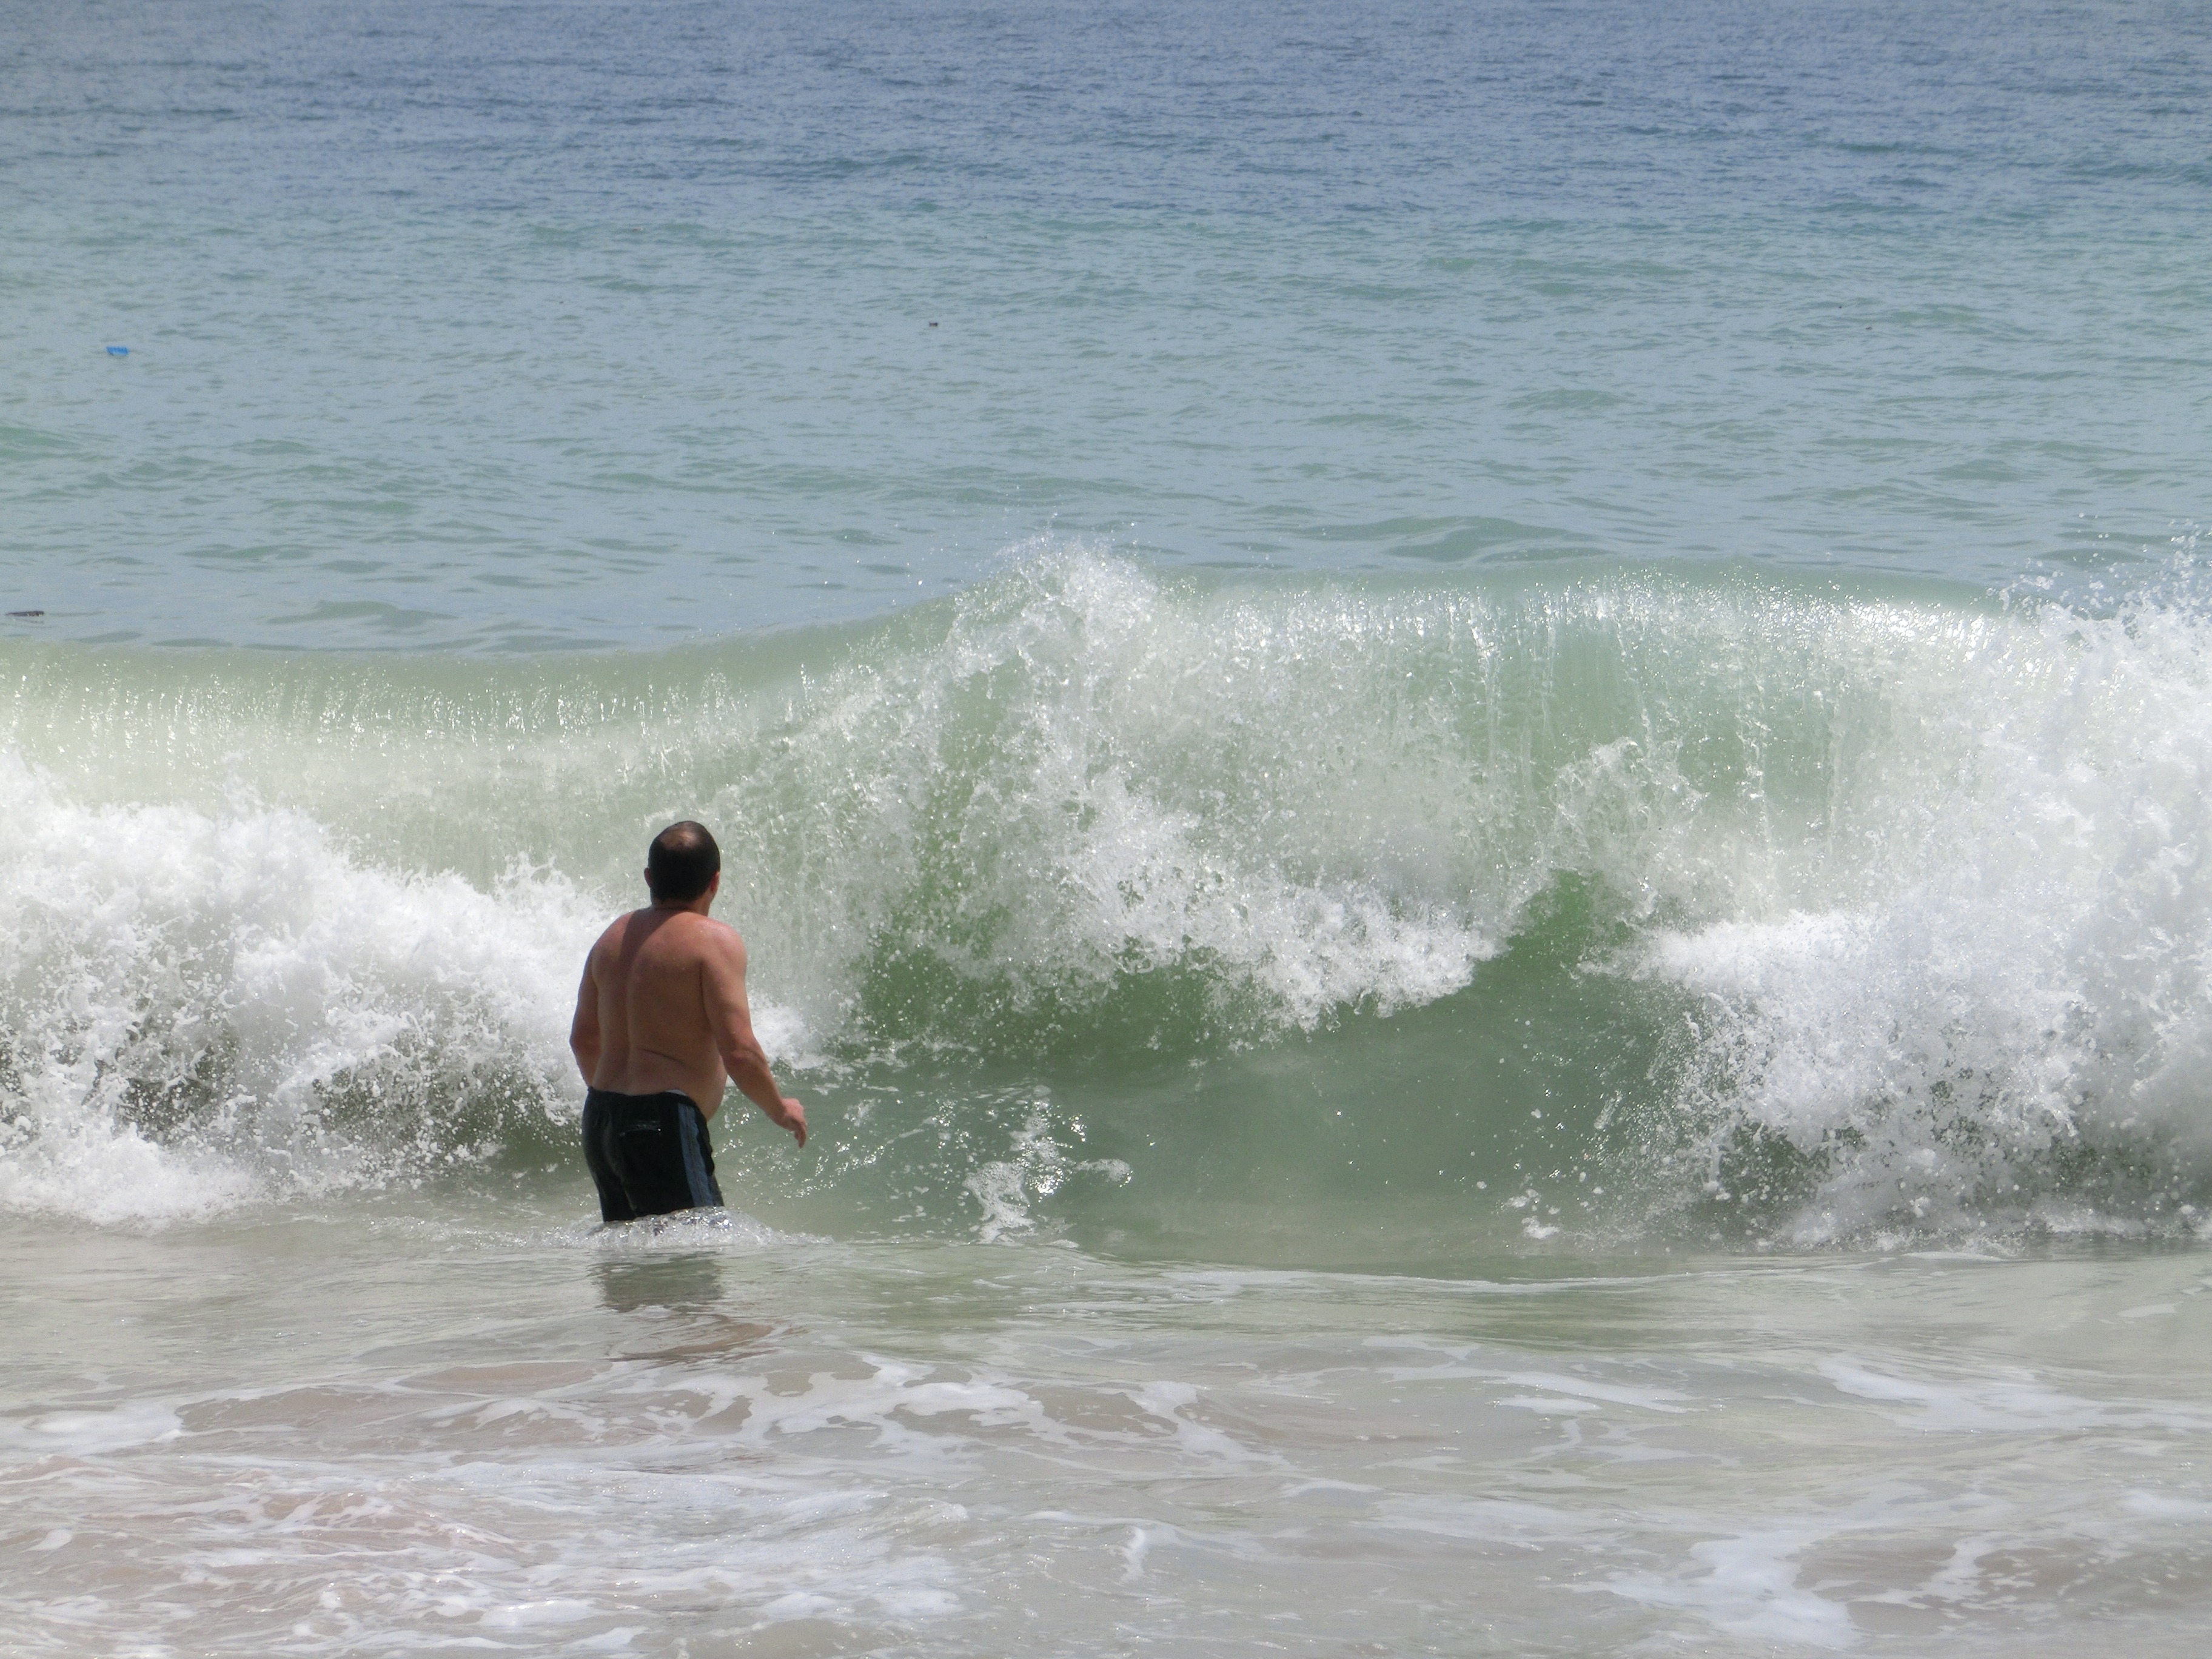
man, beach, sea, coast, water, ocean, person, shore, wave, swim, surfing, surfboard, human, body of water, swimmer, sports, skimboarding, water sport, wind wave, boardsport, surfing equipment and supplies, surface water sports, bodyboarding